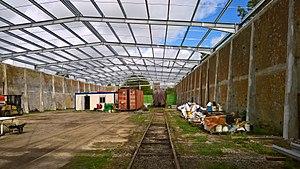
Charpente de la nouvelle toiture du dépôt, financée par la communauté de communes
Le Train à vapeur du Beauvaisis est un chemin de fer touristique à voie métrique créé par le Musée des tramways à vapeur et des chemins de fer secondaires français, sur une partie de l'ancienne ligne de Saint-Omer-en-Chaussée à Vers.